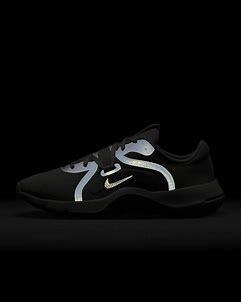
Brand: Nike
Model: In Season Tr 13